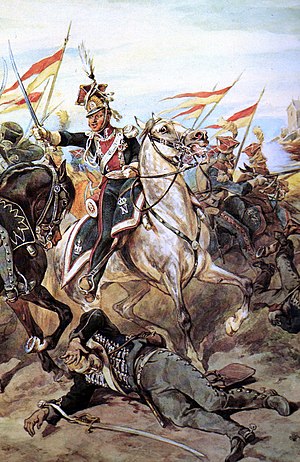
Ułan
Polsk kavaleri i Slaget ved Peterswalde – Juliusz Kossak
En ulan var en oprindelig polsk let kavalerist bevæbnet med lanse, sabel og pistol. Ulaner blev senere brugt om lansenerregimenter i de russiske, preussiske og østrigske hære.